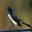
Label: bird